Liangmao Hill station

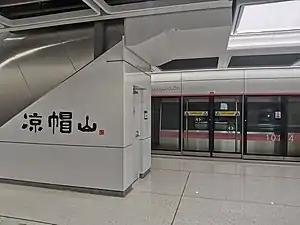

Liangmao Hill station, is a station on Line 10 of the Shenzhen Metro. It opened on August 18, 2020.